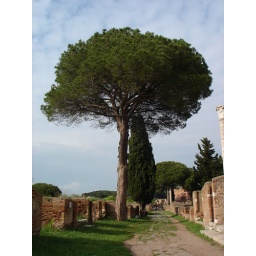
trees along the main road in Ostia Antica